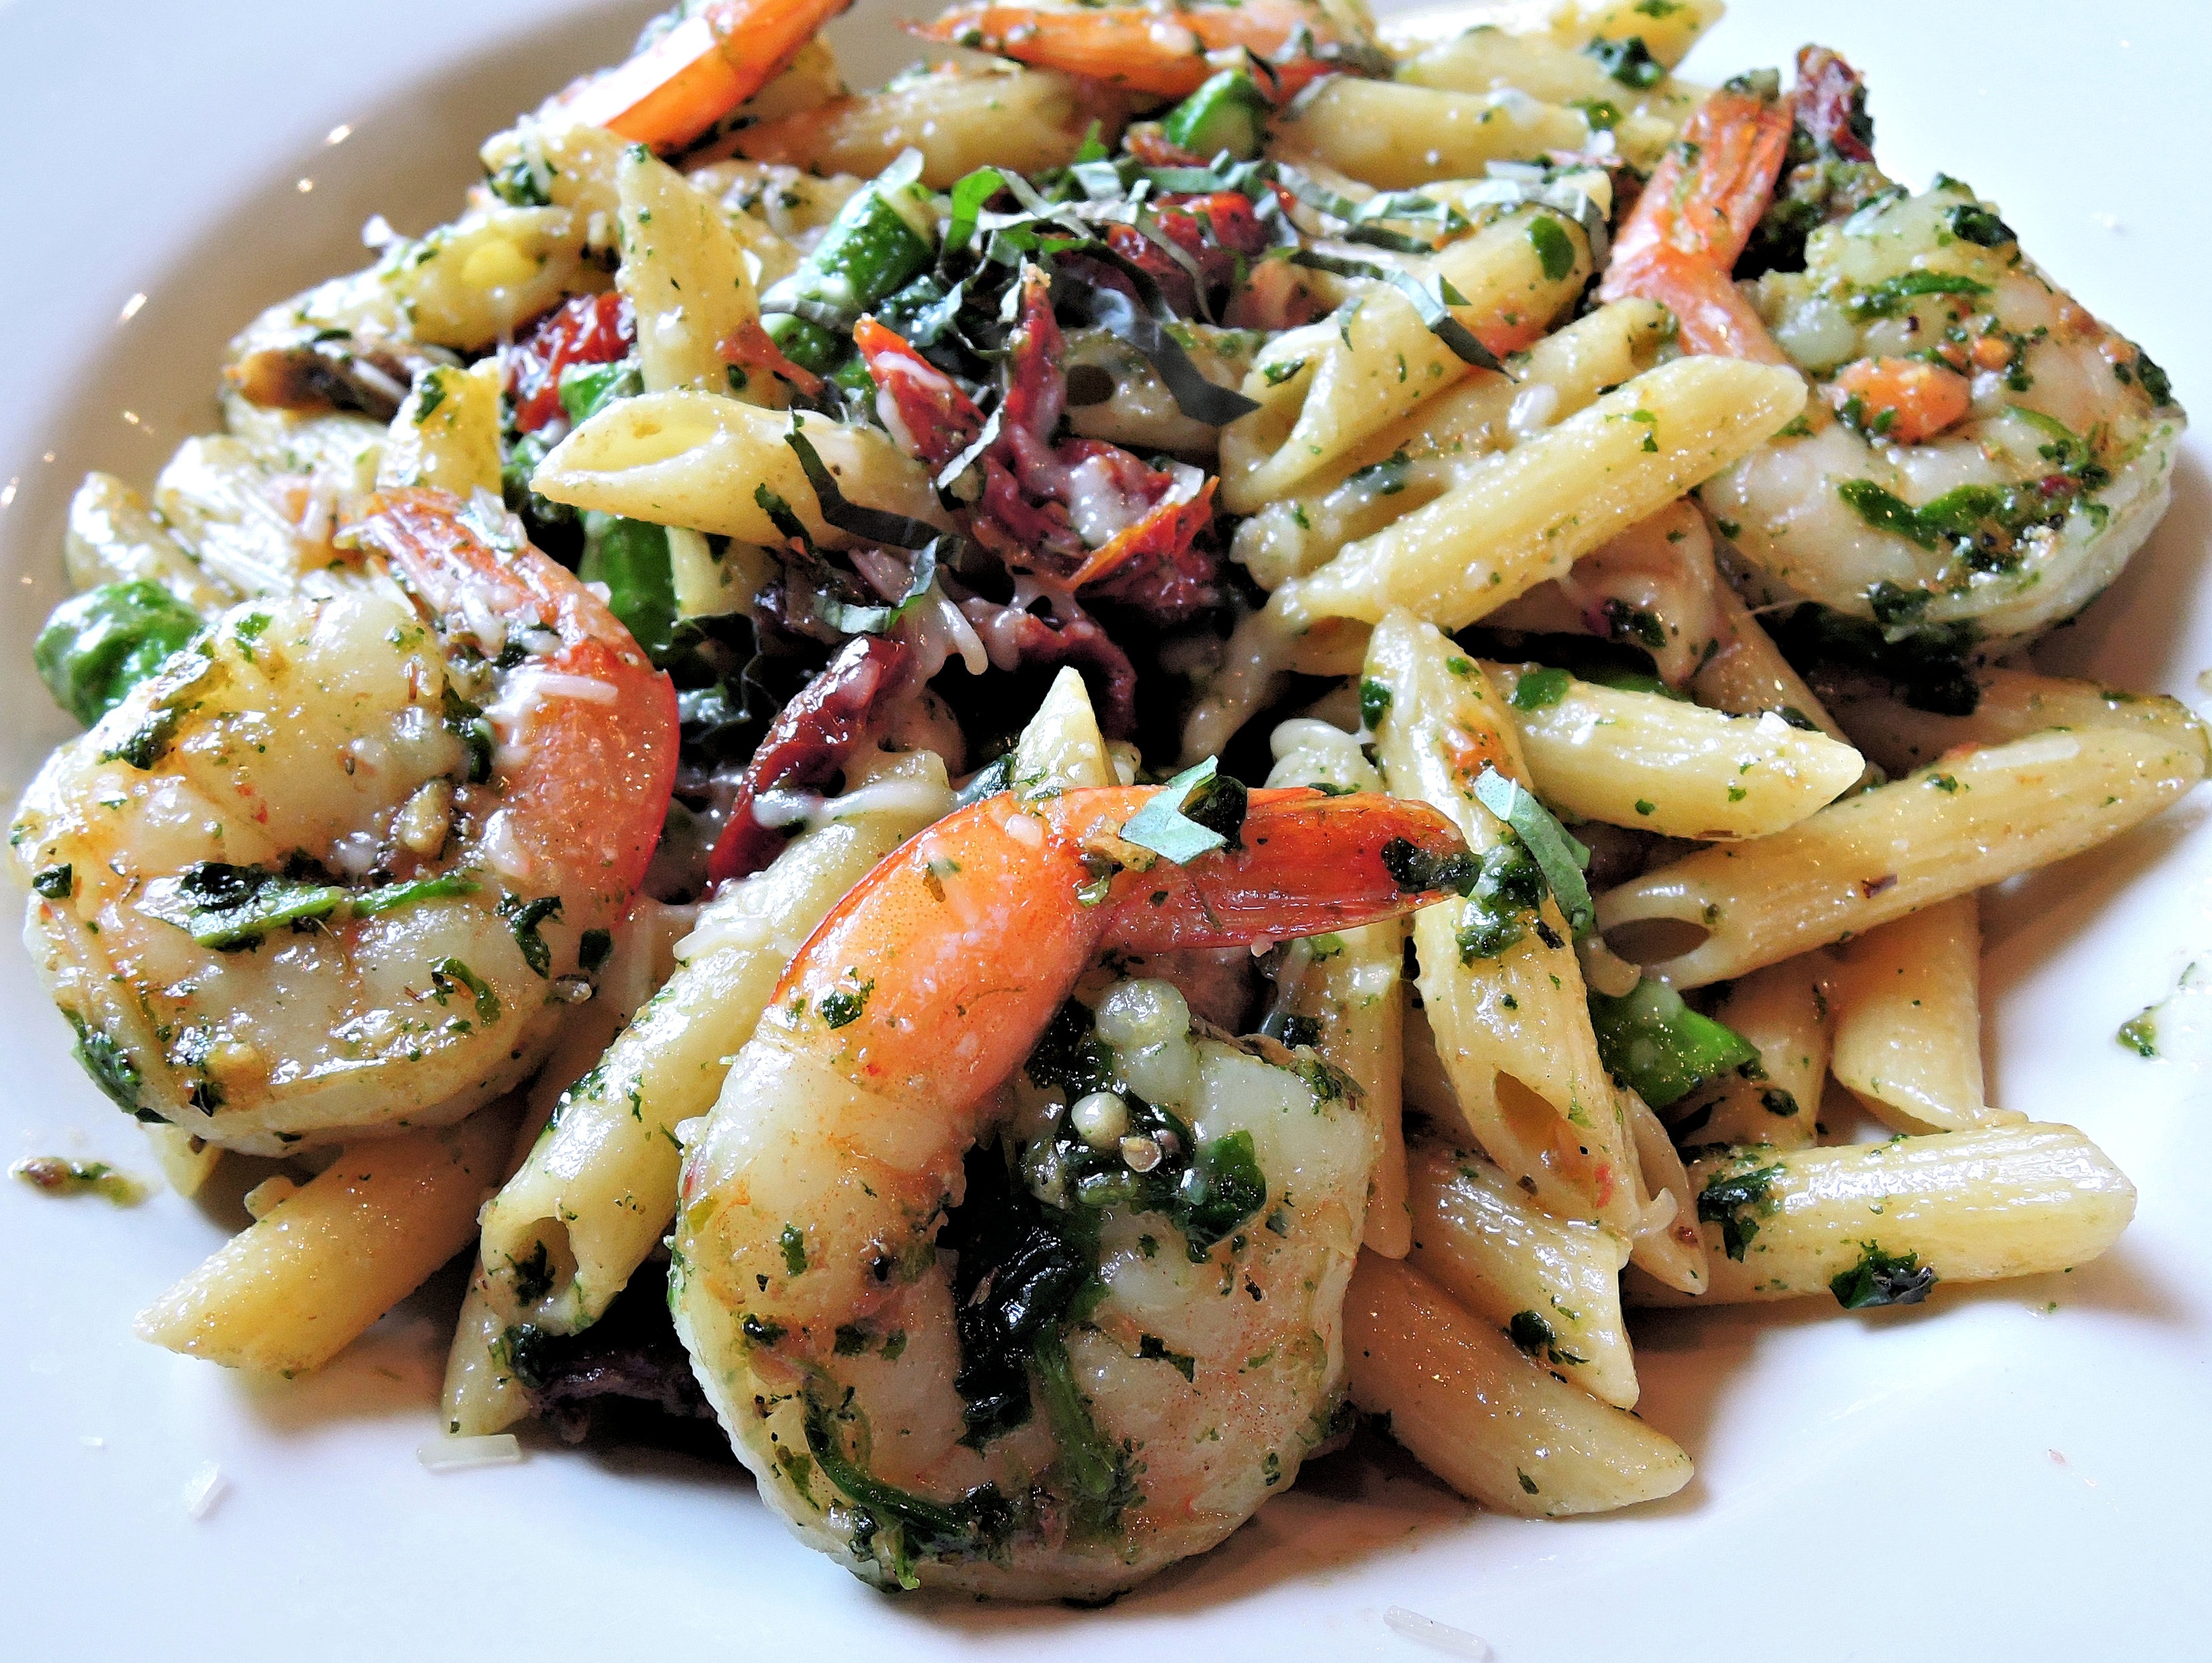
dish, food, produce, vegetable, cuisine, pasta, shrimp, mushrooms, spices, penne, spaghetti, vegetarian food, asparagus, italian food, pasta rustica, european food